Cottage cheese

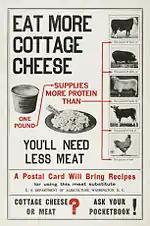
World War I poster encouraging U.S. citizens to consume cottage cheese as an alternative to meat products

The term "cottage cheese" first began to be used for simple homemade cheese in America in the mid-19th century.